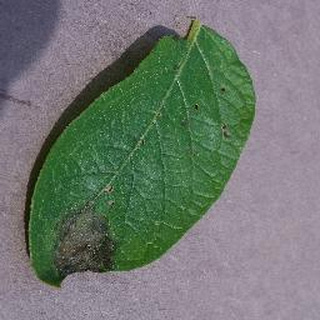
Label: potato_late_blight